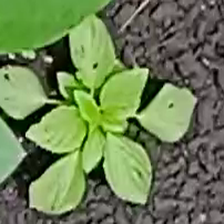
Weed species: Lamber_Quarter_plant(Chenopodium )